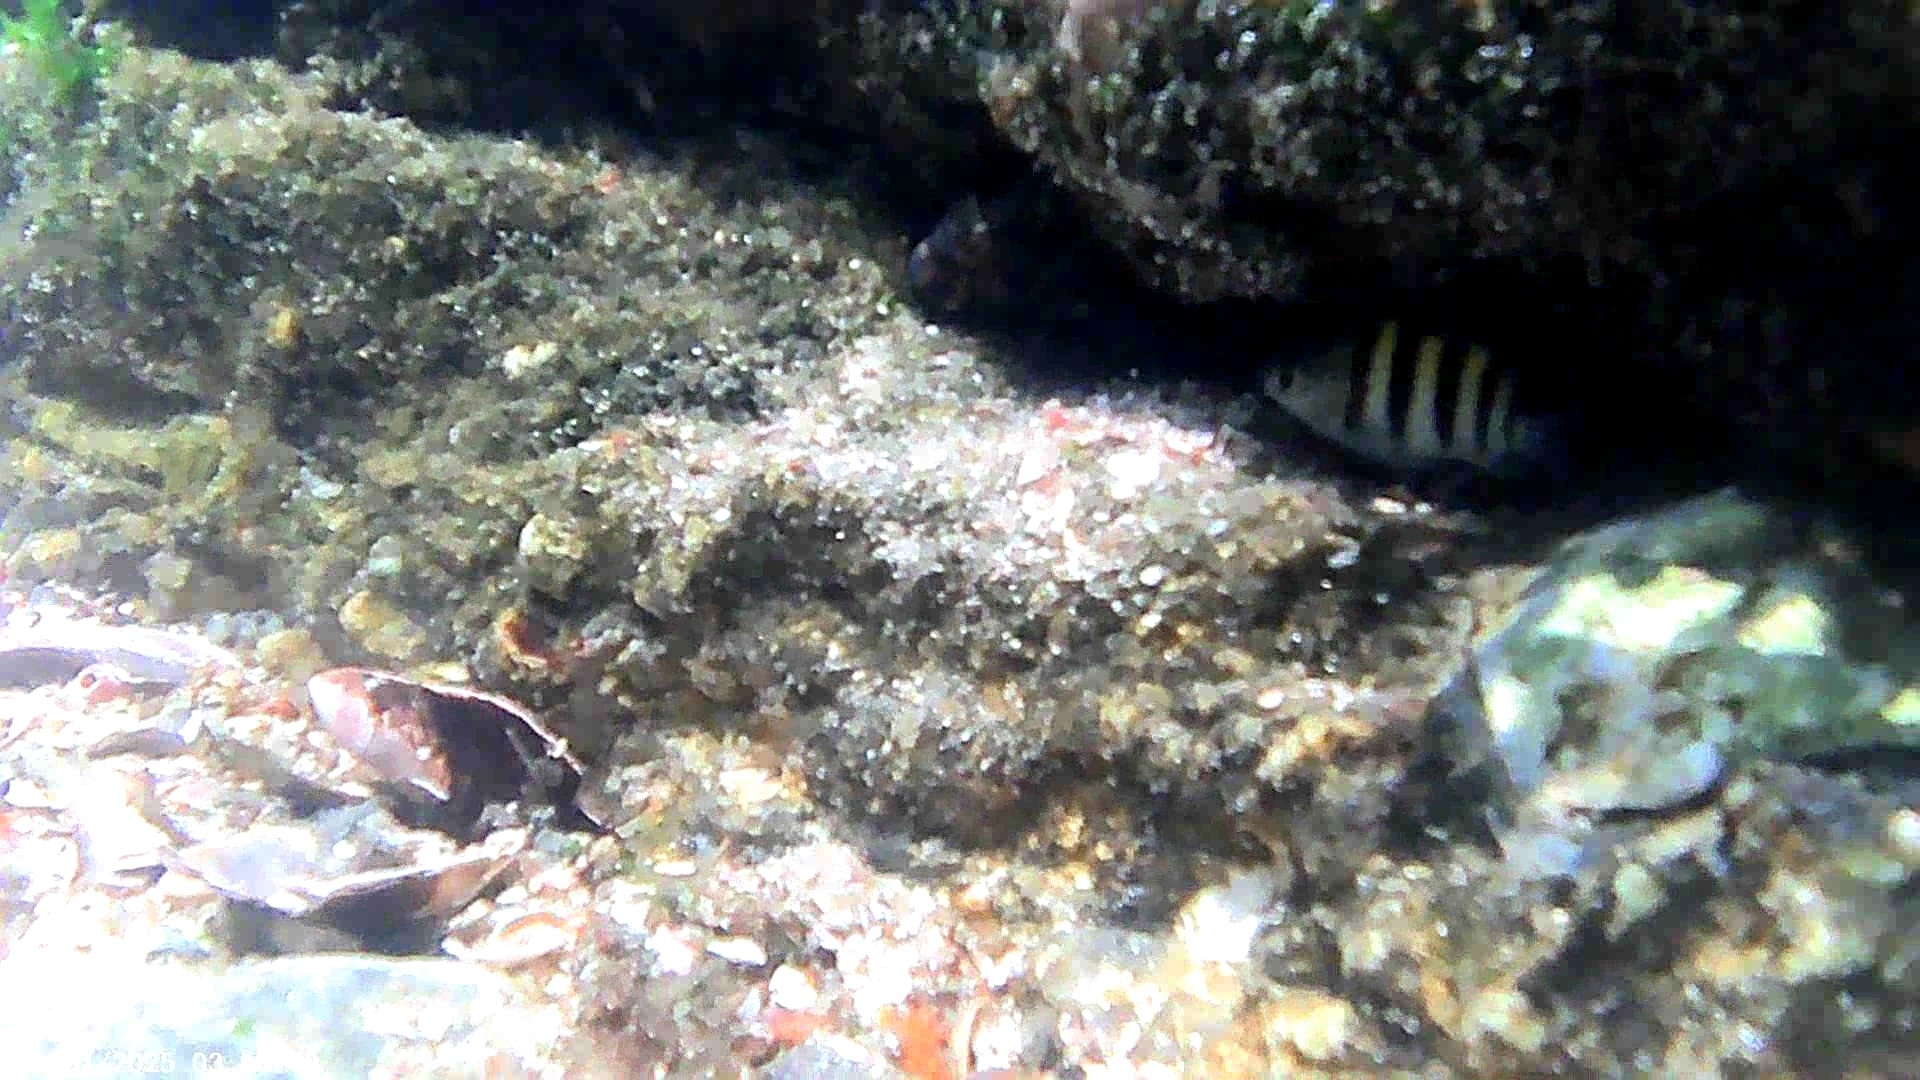
fish (species not among the labelled classes)